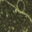
Label: worm